Your Choice Records

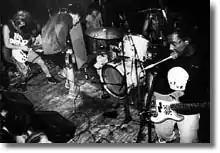
Scream - recording a live album (May 1990)

Your Choice Records was a German independent record label that was founded in 1988 by producer Tobby Holzinger. The label specialized in independent punk music, including live releases of German and other international acts. Holzinger provided a share of the record sale profit to various animal rights organisations.